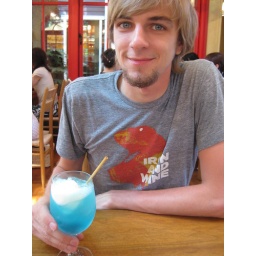
Tom and Looking up at a clear blue sky in the fields cream soda